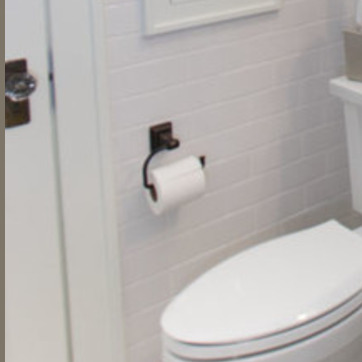
Material: paper